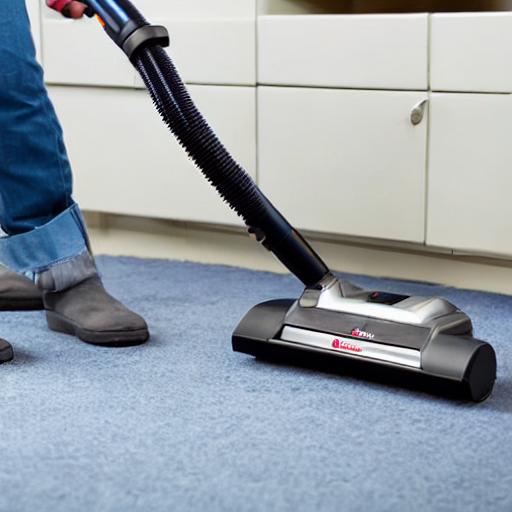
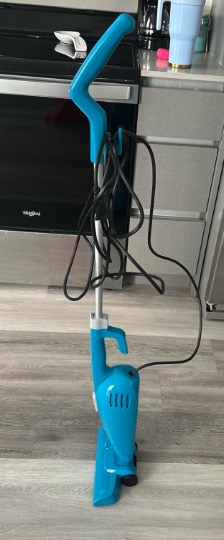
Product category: items_vacuum
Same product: no